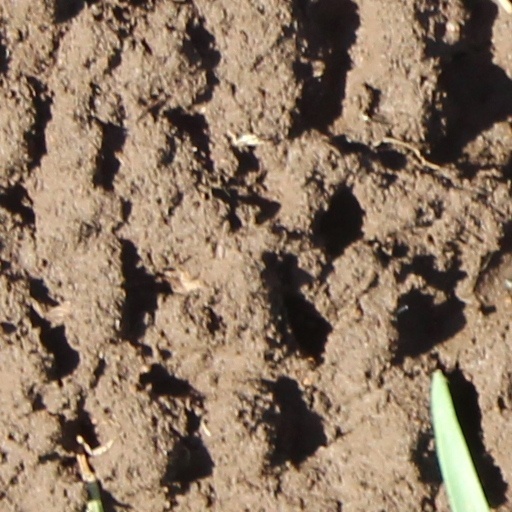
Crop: wheat